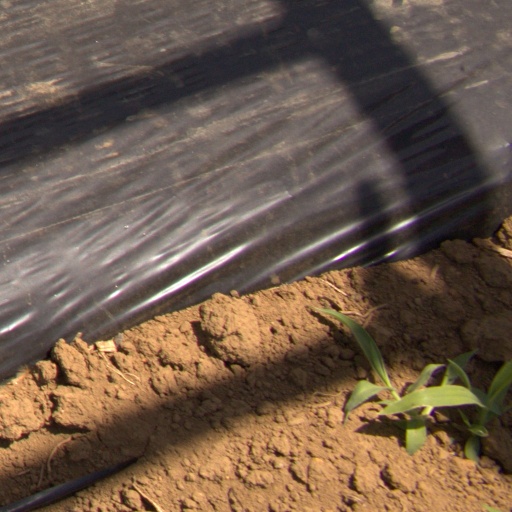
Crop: Jerusalem artichoke